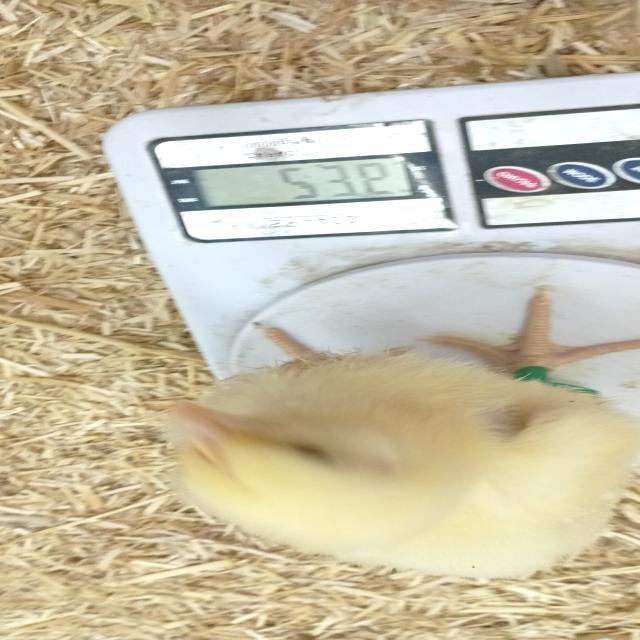
Weight: 236 g